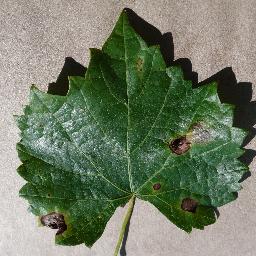
Label: Grape___Black_rot